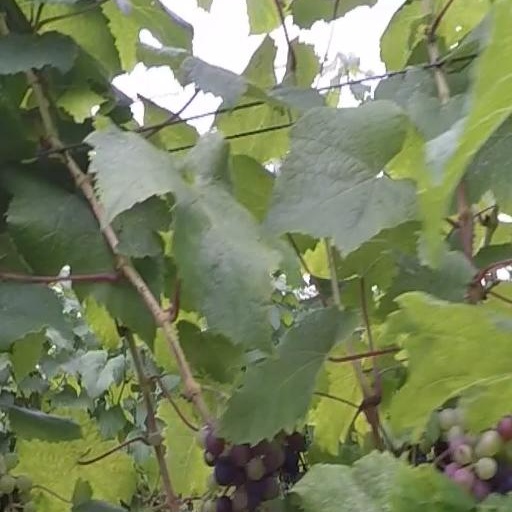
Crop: grape